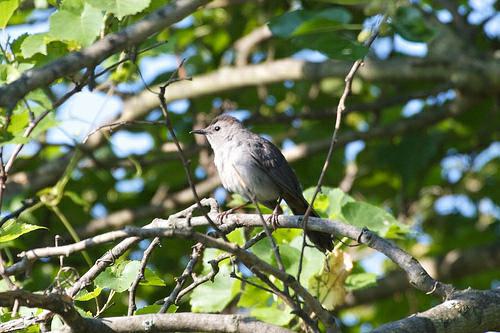
A photo of a warbling vireo